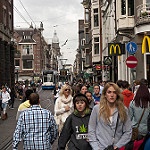
Scene: Outdoor